Eagle Talon

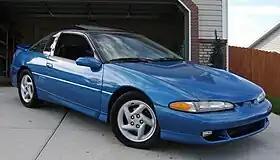
1992-1994 Eagle Talon

The 1993 and 1994 base model DL was front-wheel drive and included a 1.8 L engine ("4G37"). The ES model (or just the base Talon before 1993) included a naturally aspirated 2.0 L Mitsubishi 4G63 engine. The TSi and TSi AWD models used the same engine but added an intercooled Mitsubishi "14b" turbocharger producing , rated at on TSi AWD models. The front-drive TSi model was rated at due to a restrictive exhaust system, and the automatic transmission versions were rated at due to a 13g turbo. The 1990 turbo models were only available with a five-speed manual transmission.